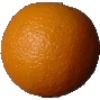
Label: orange